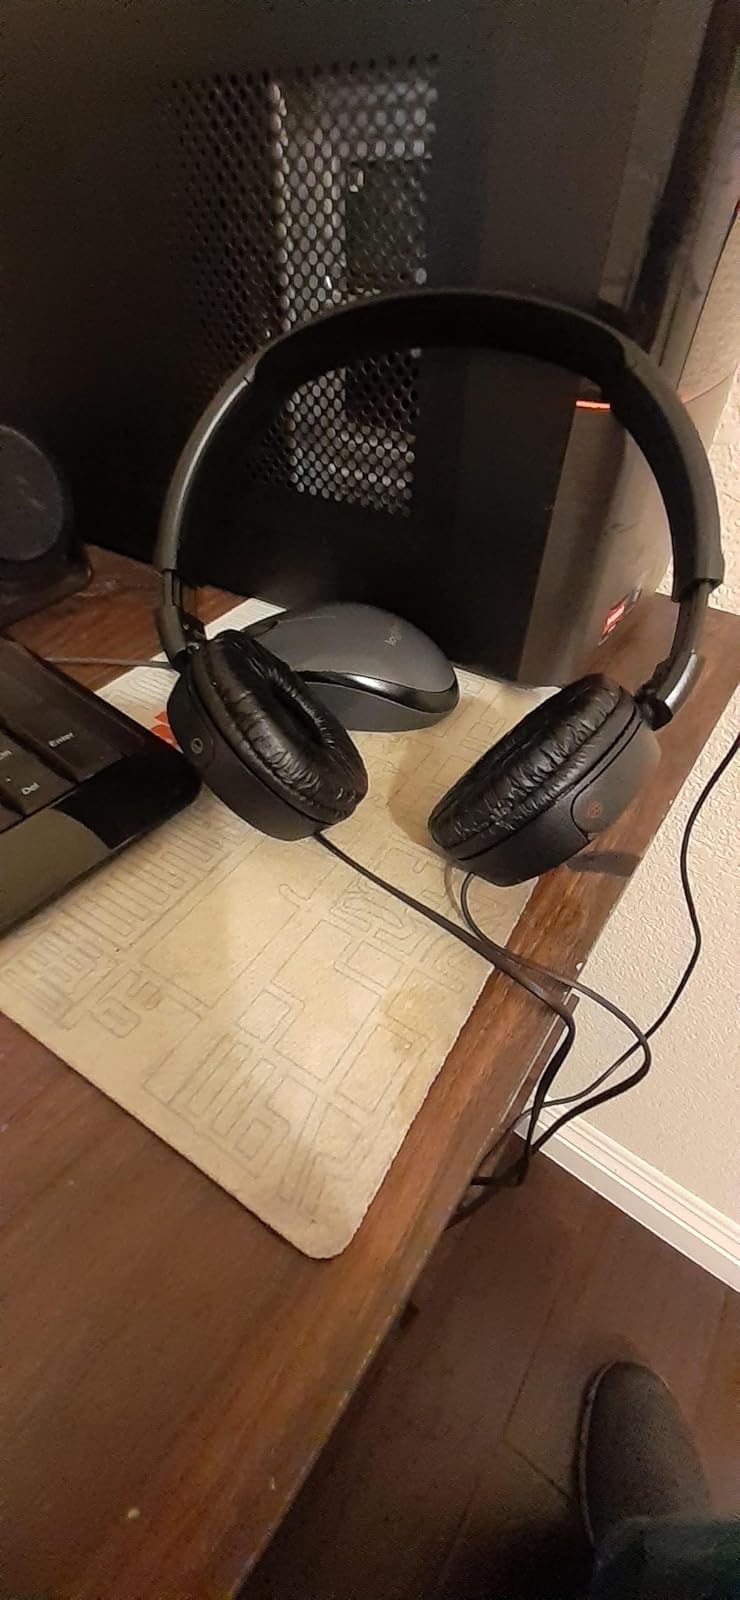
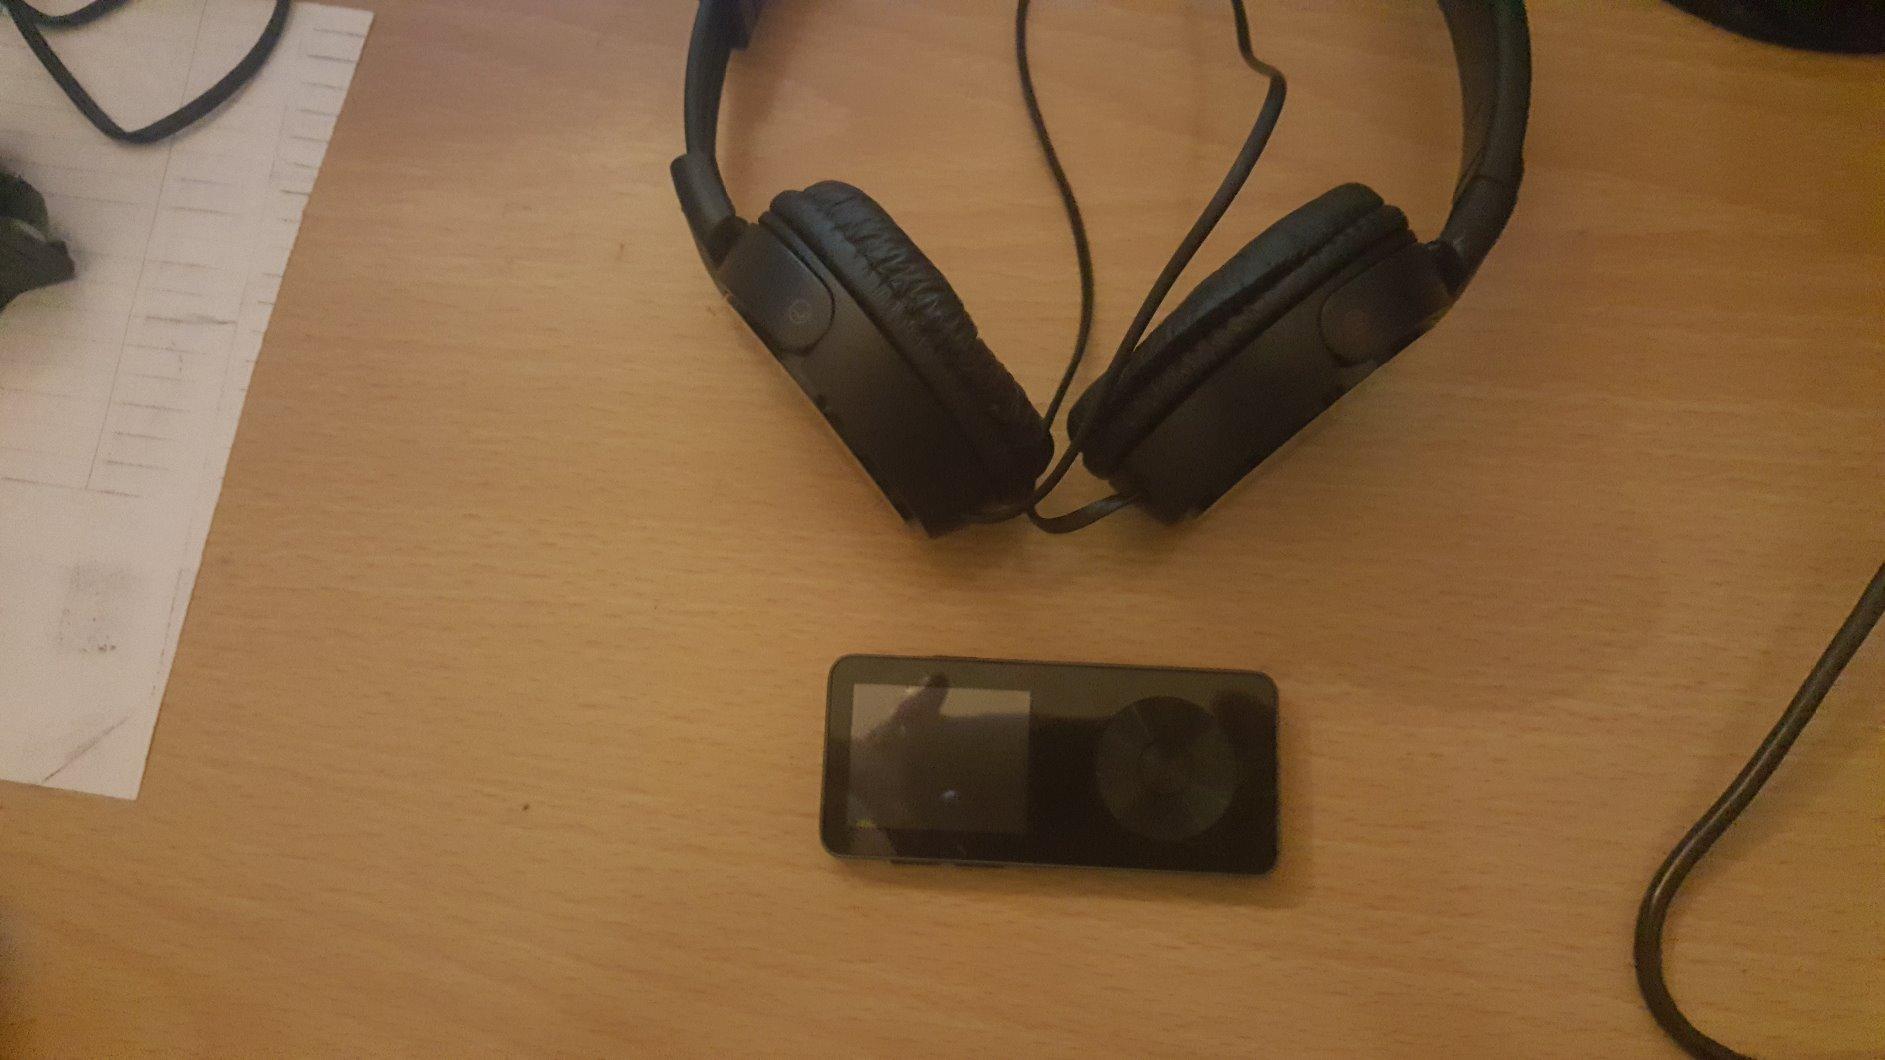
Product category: headphones
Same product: yes